Volleyball

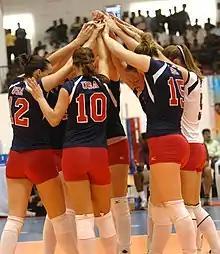
The U.S. women's team huddling at the 2007 Military World Games

Blocking refers to the actions taken by players standing at the net to stop or alter an opponent's attack. A block which is aimed at completely stopping an attack, thus making the ball remain in the opponent's court, is called an offensive block. A well-executed offensive block is performed by jumping and reaching to penetrate with one's arms and hands over the net and into the opponent's area. It requires anticipating the direction the ball will go once the attack takes place. It may also require calculating the best footwork to executing the "perfect" block.